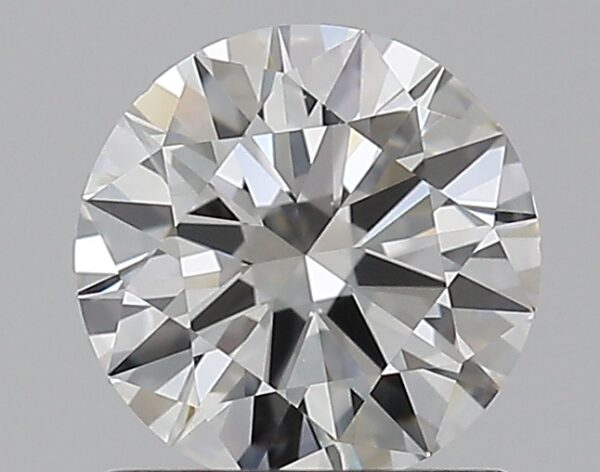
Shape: round
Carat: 0.9
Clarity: VS1
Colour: G
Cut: EX
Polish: EX
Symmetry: EX
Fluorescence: ST
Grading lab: GIA
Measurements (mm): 6.27 x 6.29 x 3.74